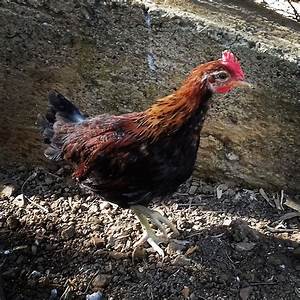
Label: gallina